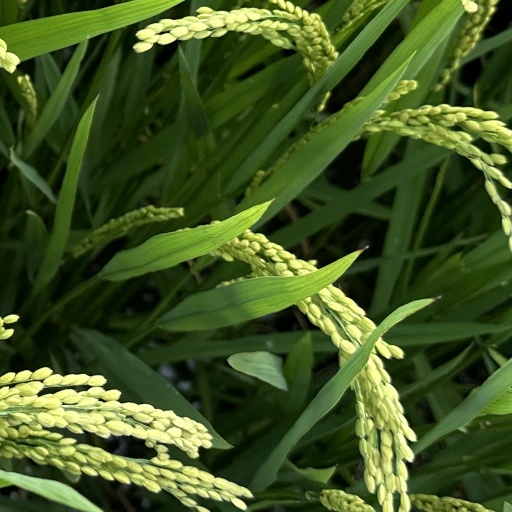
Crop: rice